Christopher Walken

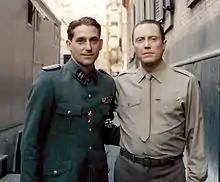
Walken (right) with Massimo Ghini on the set of "Celluloide", 1996.

"The Comfort of Strangers", an art house film directed by Paul Schrader, features Walken as Robert, a decadent Italian aristocrat with extreme sexual tastes and murderous tendencies who lives with his wife (Helen Mirren) in Venice.